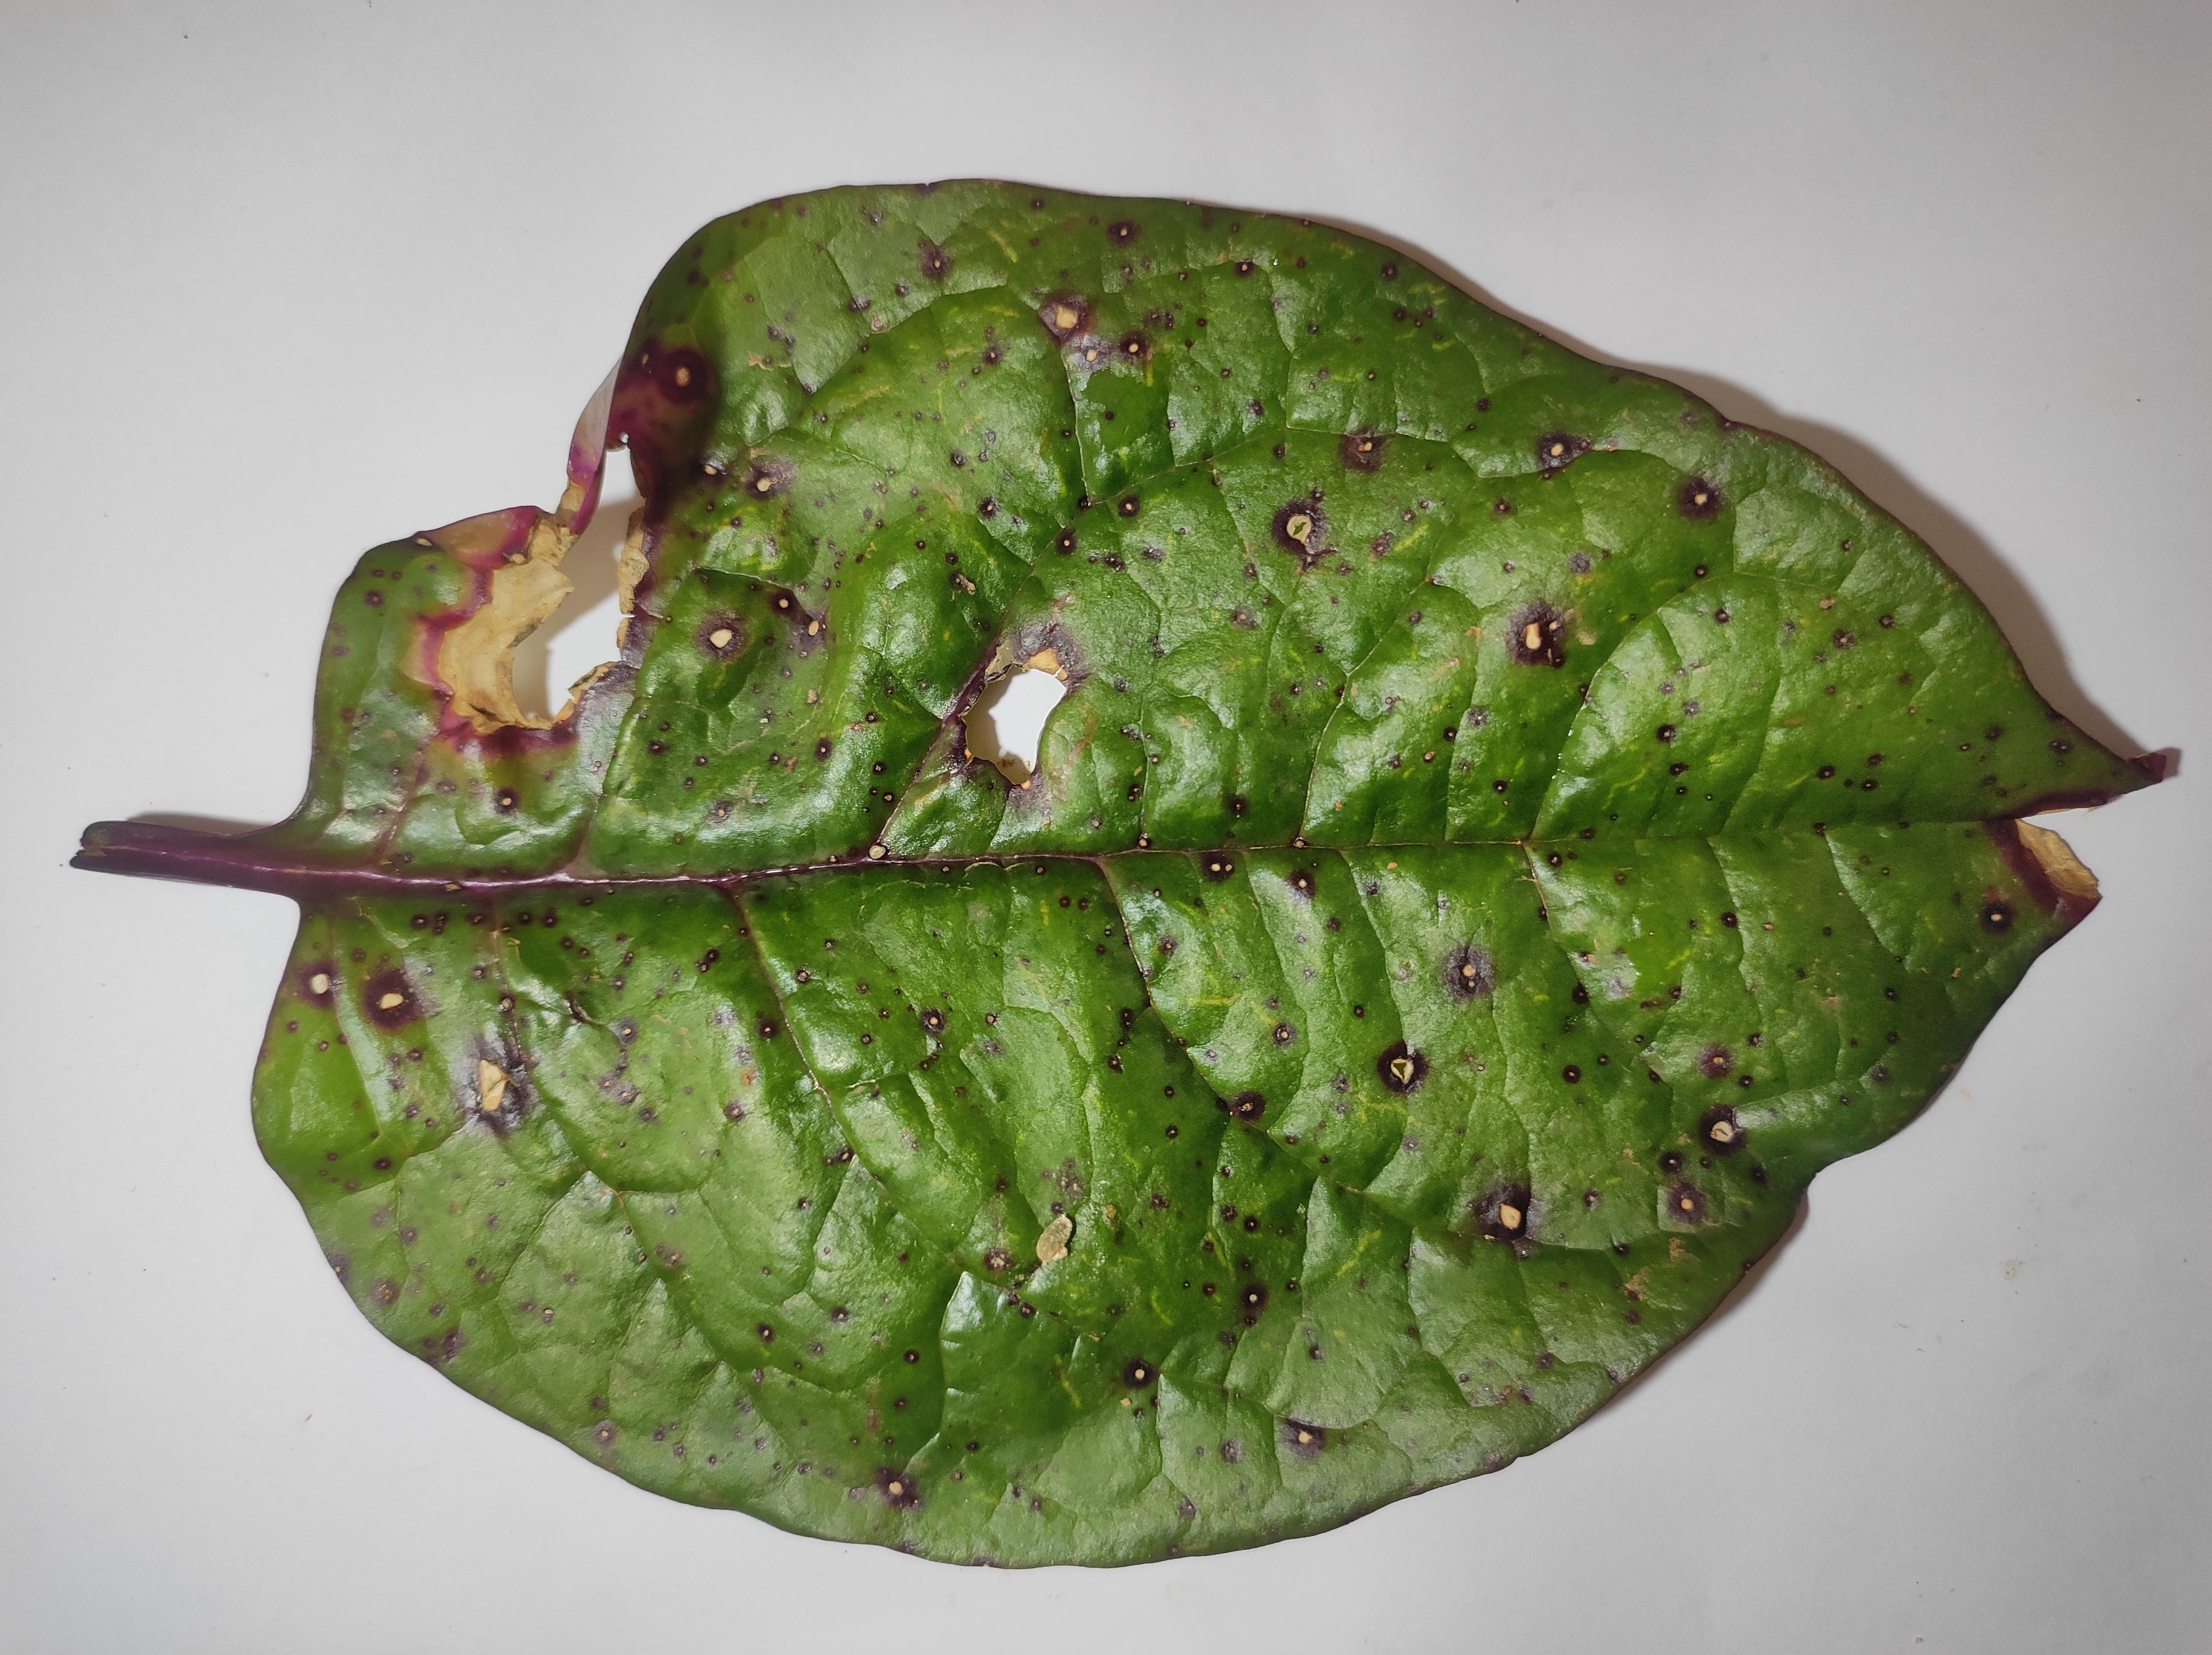
Label: straw_mite